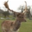
Label: deer